John Cohen (baseball)

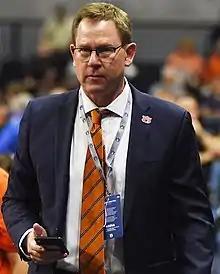
Cohen at Neville Arena in 2022

John Cohen (born September 21, 1966) is an American former baseball player and coach who is currently the 16th athletic director for the Auburn University Tigers. He is former head baseball coach of Mississippi State University, where he also served as the athletic director from 2016 to 2022.